Coolio

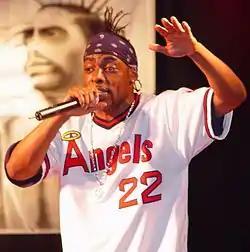
Coolio in 2002

Artis Leon Ivey Jr. (August 1, 1963 – September 28, 2022), known by his stage name Coolio, was an American rapper. He was best known for his single "Gangsta's Paradise" (1995), which won a Grammy Award, and was credited for changing the course of hip-hop by bringing it to a wider audience. Other singles included "Fantastic Voyage" (1994), "1, 2, 3, 4 (Sumpin' New)" (1996), and "C U When U Get There" (1997). He released nine albums, the first three of which achieved mainstream success: "It Takes a Thief" (1994), "Gangsta's Paradise" (1995), and "My Soul" (1997). Coolio first achieved recognition as a member of the gangsta rap group WC and the Maad Circle. Coolio sold 4.8 million albums in the U.S.